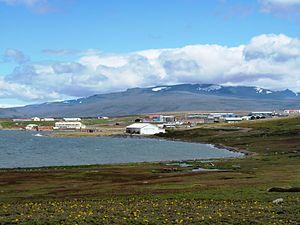
""Route 66"", Port-aux-Français, îles Kerguelen"
Pierre René Jean Sicaud est une personnalité française, gouverneur de la France d'outre-mer et lieutenant-colonel parachutiste de la France libre.
La péninsule Courbet forme la partie nord-est de la grande Terre, l'île principale de l'archipel des Kerguelen, dans les Terres australes et antarctiques françaises. Couvrant environ 1 400 km², elle est la plus vaste péninsule de l'île. La station permanente de Port-aux-Français y est implantée sur la côte sud.